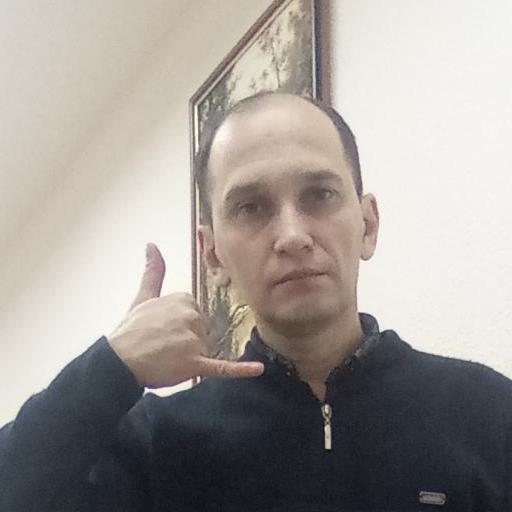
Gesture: call